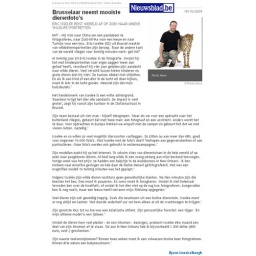
Life on white in the Nieuwsblad Online, Belgian newspaper